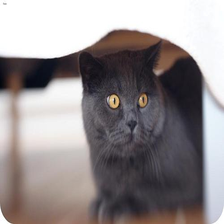
Species: cat
Breed: British Shorthair